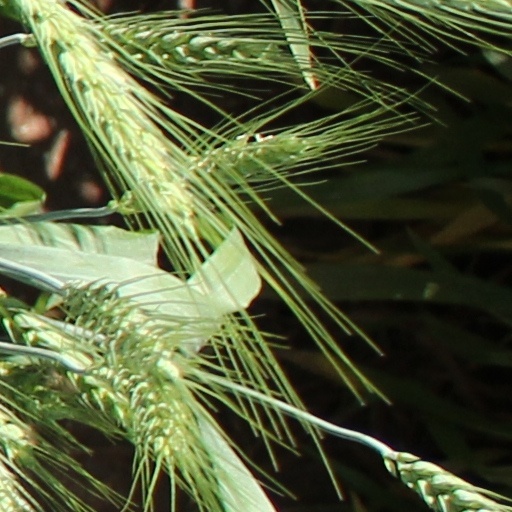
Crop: wheat